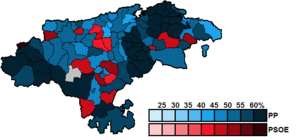
Les élections générales espagnoles de 1996 se sont tenues le dimanche 3 mars 1996 afin d'élire les 350 députés et 208 des 266 sénateurs de la VIᵉ législature des Cortes Generales. 5 députés sont élus en Cantabrie.